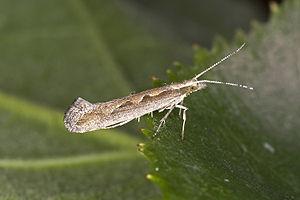
La Teigne des crucifères ou Teigne des choux est une espèce de lépidoptères de la famille des Plutellidae.
Cet article recense les hétérocères de l'île de La Réunion.